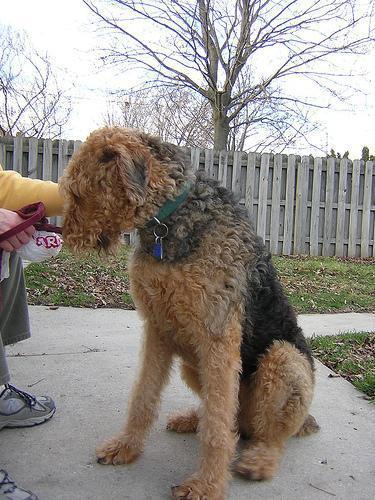
Airedale